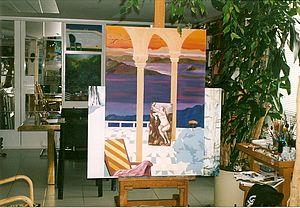
Atelier de la peintre Ksenia Milicevic au Bateau Lavoir.